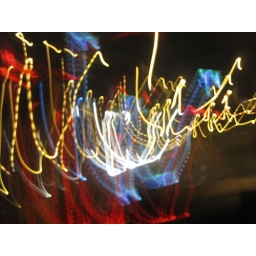
in the car on the way back from green day